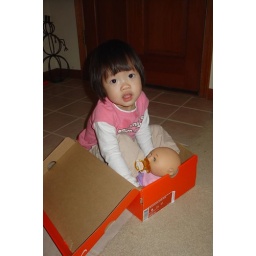
Another one of Cali in the shoe box